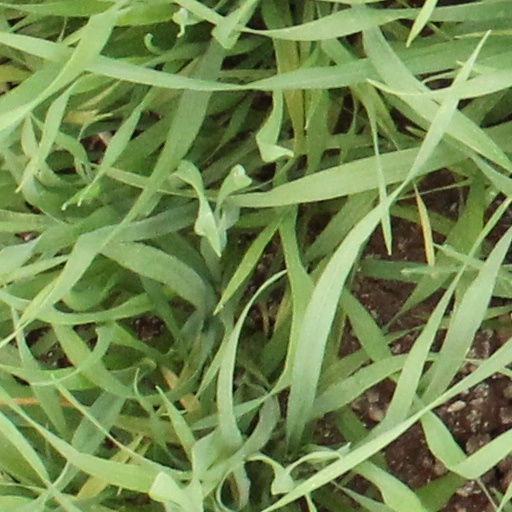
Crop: wheat